Bisexuality in the United States

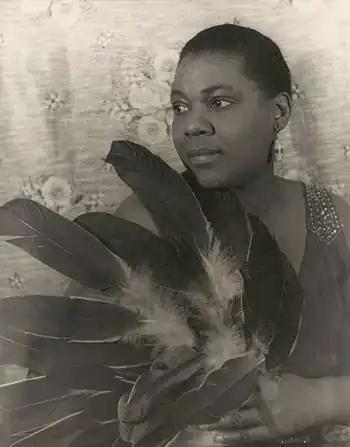
Blues singer Bessie Smith had relationships with both men and women (photo by Carl Van Vechten).

The first English-language use of the word "bisexual" referring to sexual orientation was by the American neurologist Charles Gilbert Chaddock in his 1892 translation of the 7th edition of Krafft-Ebing's seminal work "Psychopathia Sexualis. " Prior to this, "bisexual" typically referred to reproductive hermaphrodites, especially in botany. Under any label, openly bisexual people were rare in early American life. One notable exception was the openly bisexual poet Edna St. Vincent Millay, who received the Pulitzer Prize for Poetry for "The Ballad of the Harp-Weaver" in 1923. The 19th century poet Walt Whitman is usually described by biographers as either bisexual or homosexual in his feelings and attractions. In the early 20th century, during the Harlem Renaissance, blues singers Ma Rainey and Bessie Smith made no secret about their relationships with both men and women and songs like "Sissy Man Blues", "Freakish Blues" and Rainey's "Prove It on Me" spoke openly of homosexual and bisexual relationships.